Question: Please indicate a possible affordance area of the bench that can be used for sitting
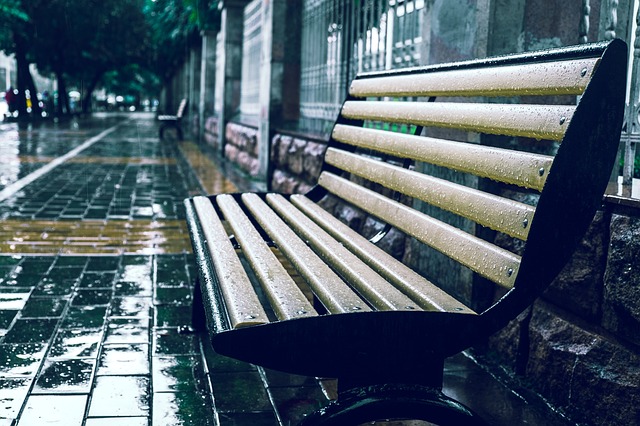
Answer: [184.5, 191, 469.5, 326]